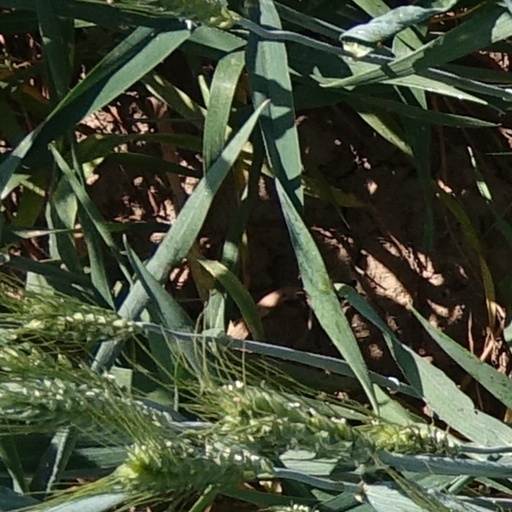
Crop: wheat